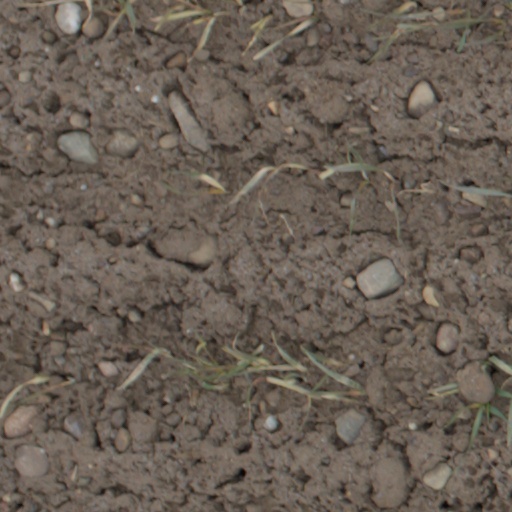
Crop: wheat